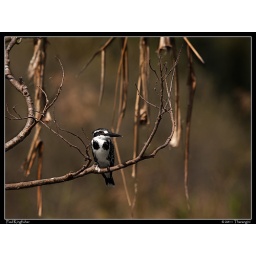
Life in black and white can be extremely good too...:)